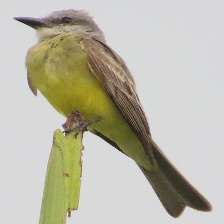
Species: TROPICAL KINGBIRD
Scientific name: TYRANNUS MELANCHOLICUS